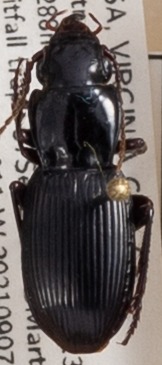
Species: Pterostichus rostratus
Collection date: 2021-09-07
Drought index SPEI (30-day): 1.13
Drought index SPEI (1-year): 0.24
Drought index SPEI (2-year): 1.69